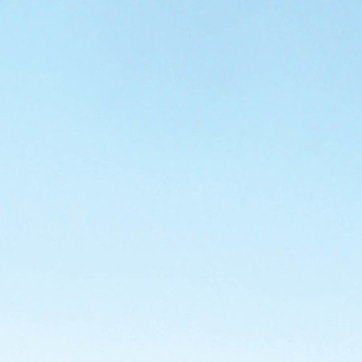
Material: sky